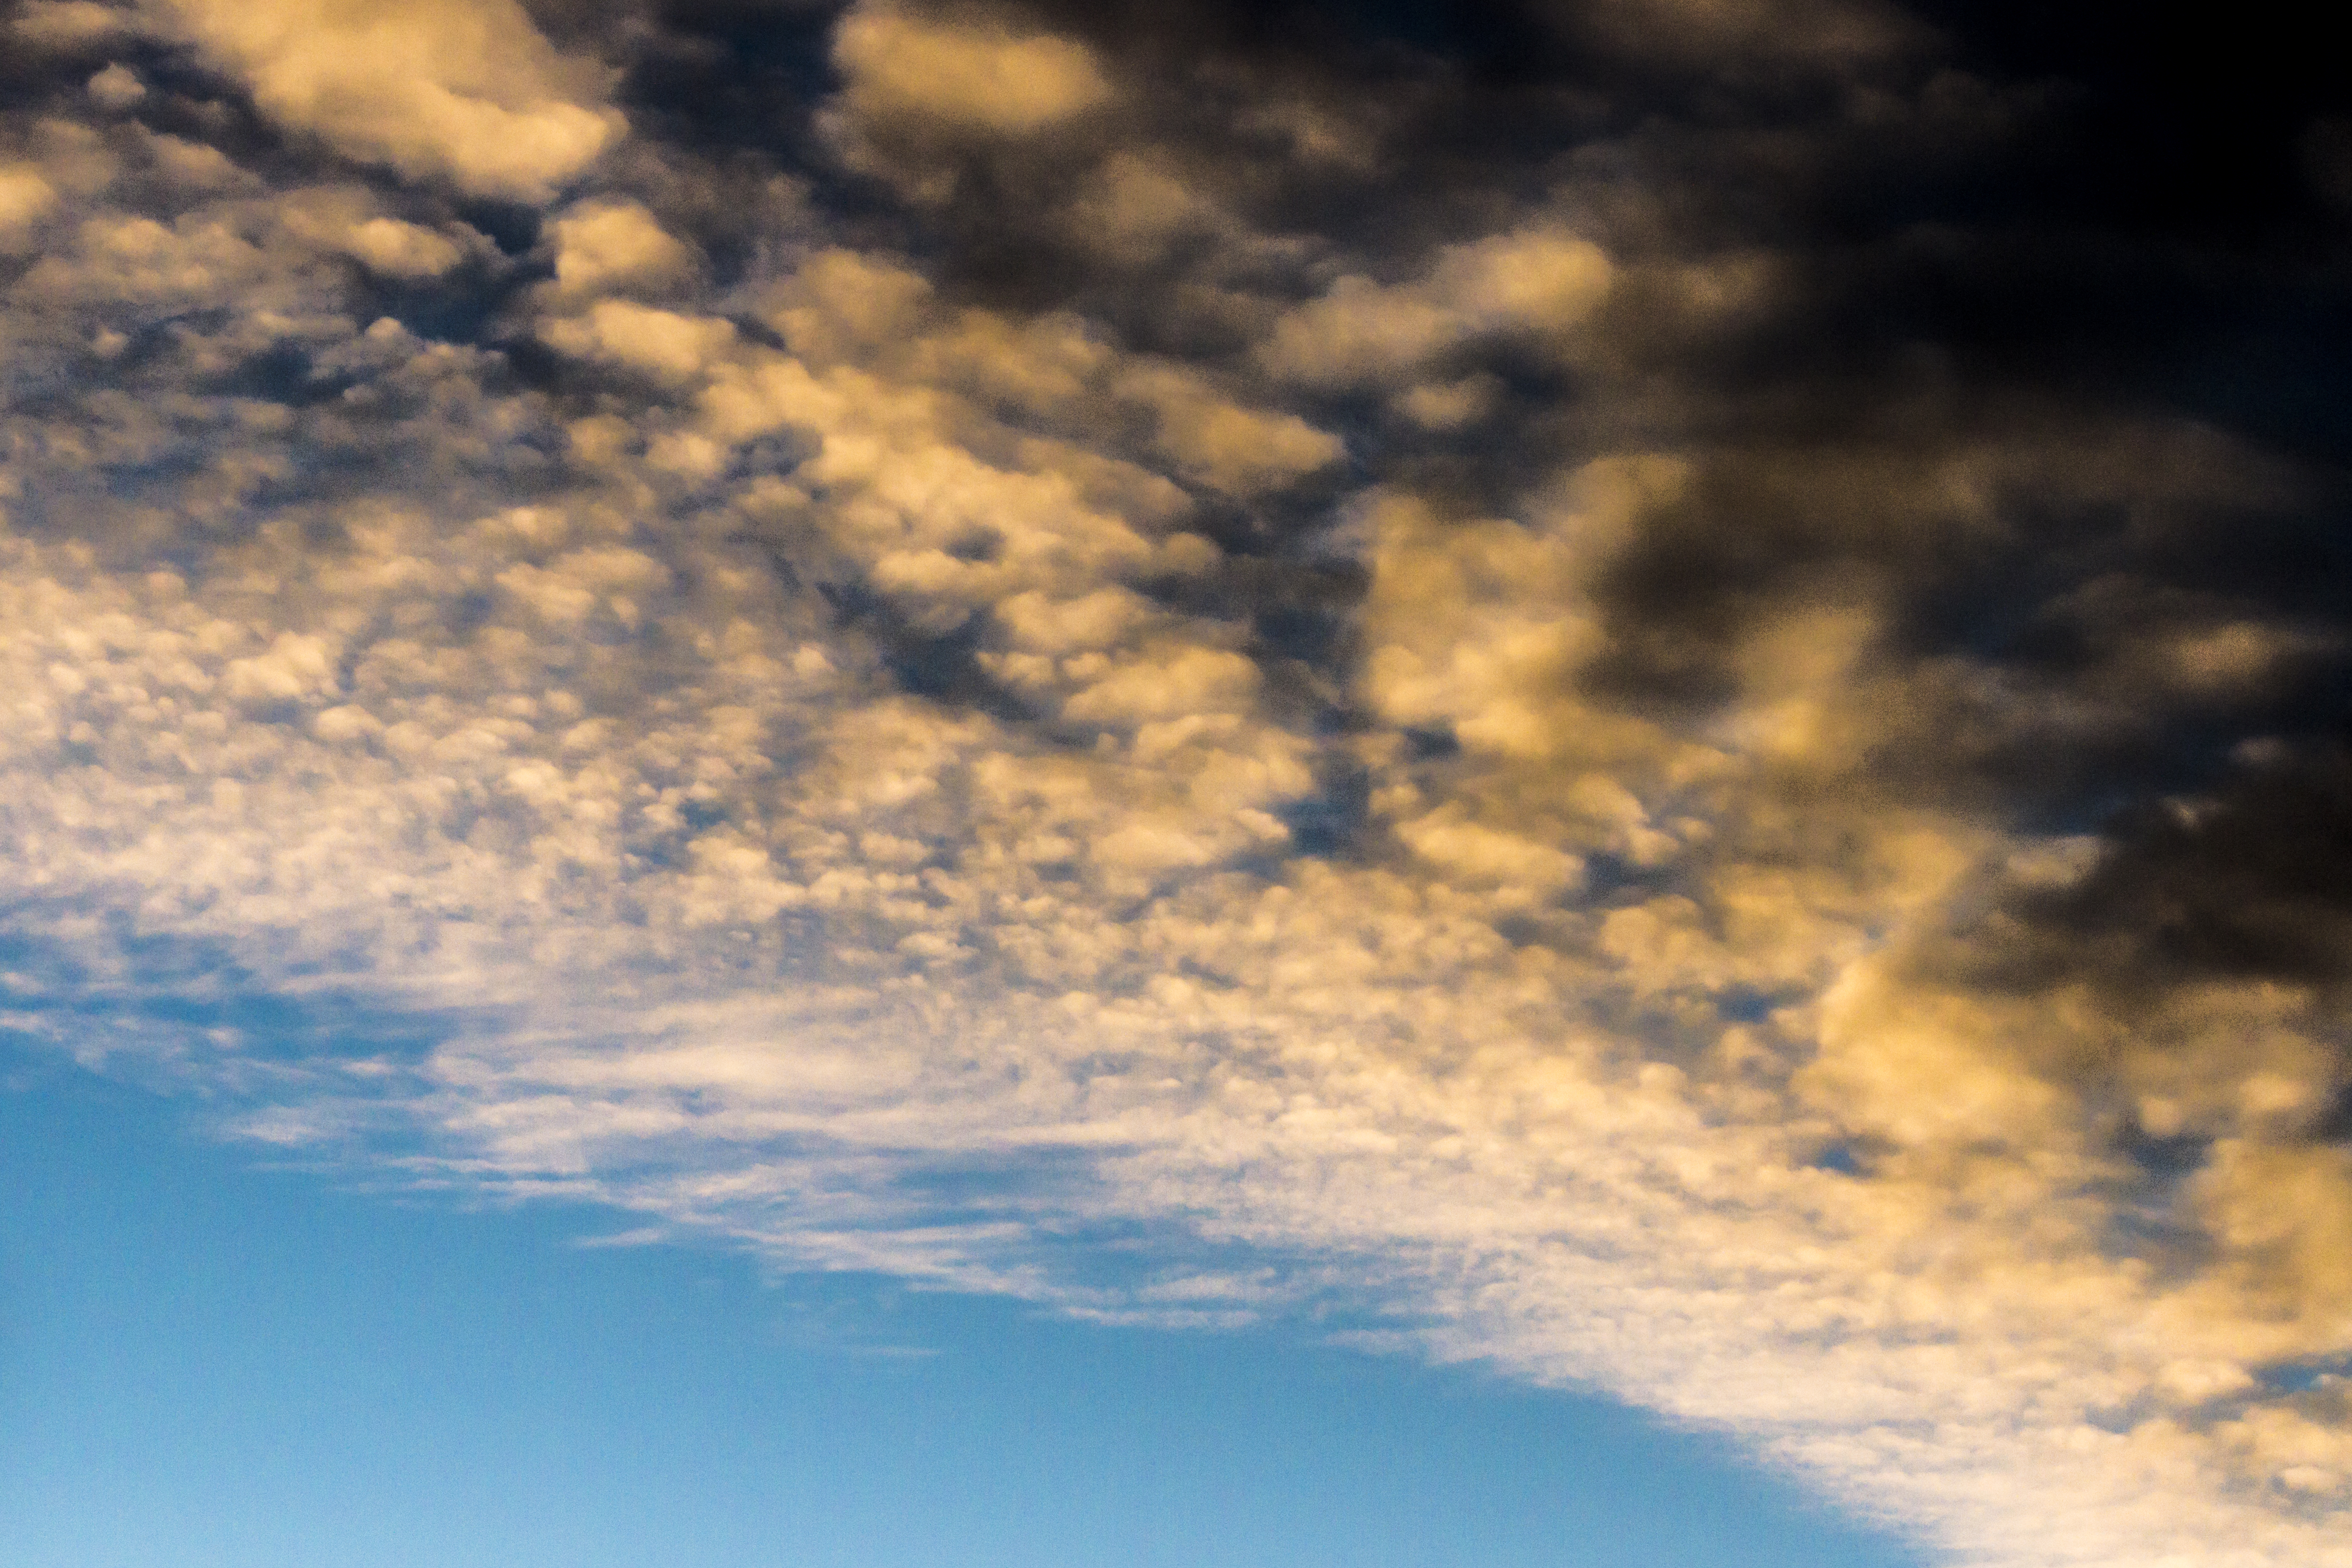
sea, horizon, cloud, sky, sun, sunset, sunlight, dawn, atmosphere, dusk, daytime, cumulus, uk, peterborough, afterglow, meteorological phenomenon